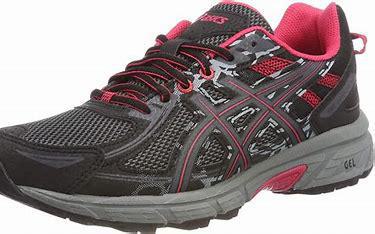
Brand: Asics
Model: Gel Venture 6